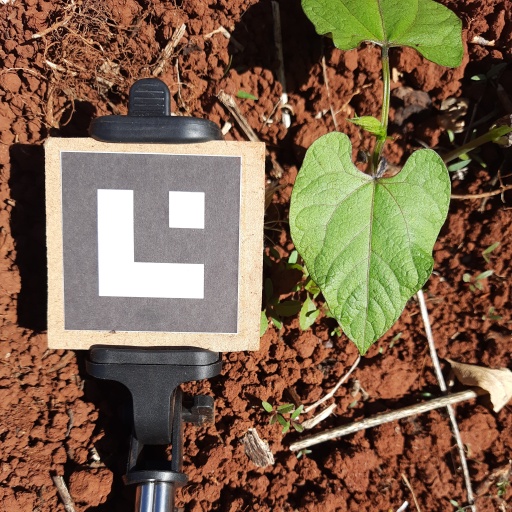
Observations: flat surface, no eating holes, under sunlight